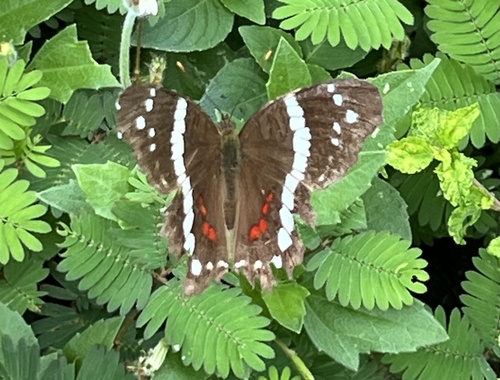
Scientific name: Anartia fatima
Common name: Banded peacock
Family: Nymphalidae
Order: Lepidoptera
Pollinator type: Primary pollinator
Habitat: Open areas and gardens
Geographic range: South America
Conservation status: Least Concern